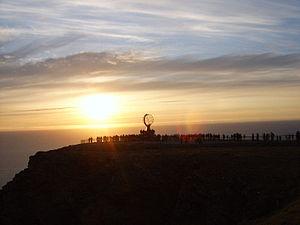
Soleil de minuit à Nordkap / fr:Cap Nord, juillet 2005
Le jour polaire est une période de l'année durant laquelle le soleil ne se couche pas. Ce phénomène se produisant aux alentours du solstice d’été aux hautes latitudes situées au-delà des cercles polaires arctique et antarctique. Le nombre de jours de 24 heures de clarté pendant lesquels ce phénomène a lieu augmente avec la latitude. Il atteint son minimum au niveau du cercle polaire, à 66° 34' et son maximum au pôle et a lieu en été. Ainsi, au solstice de juin, au pôle Nord, et au solstice de décembre, au pôle Sud, le Soleil reste constamment visible à une hauteur de 23,43689° dans le ciel.